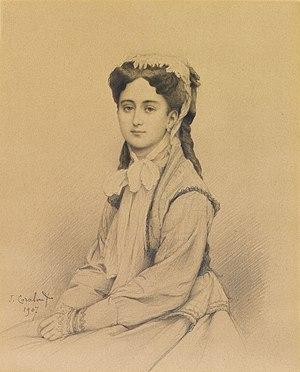
Léon Gambetta, né le 2 avril 1838 à Cahors et mort le 31 décembre 1882 à Sèvres, est un homme d’État français.